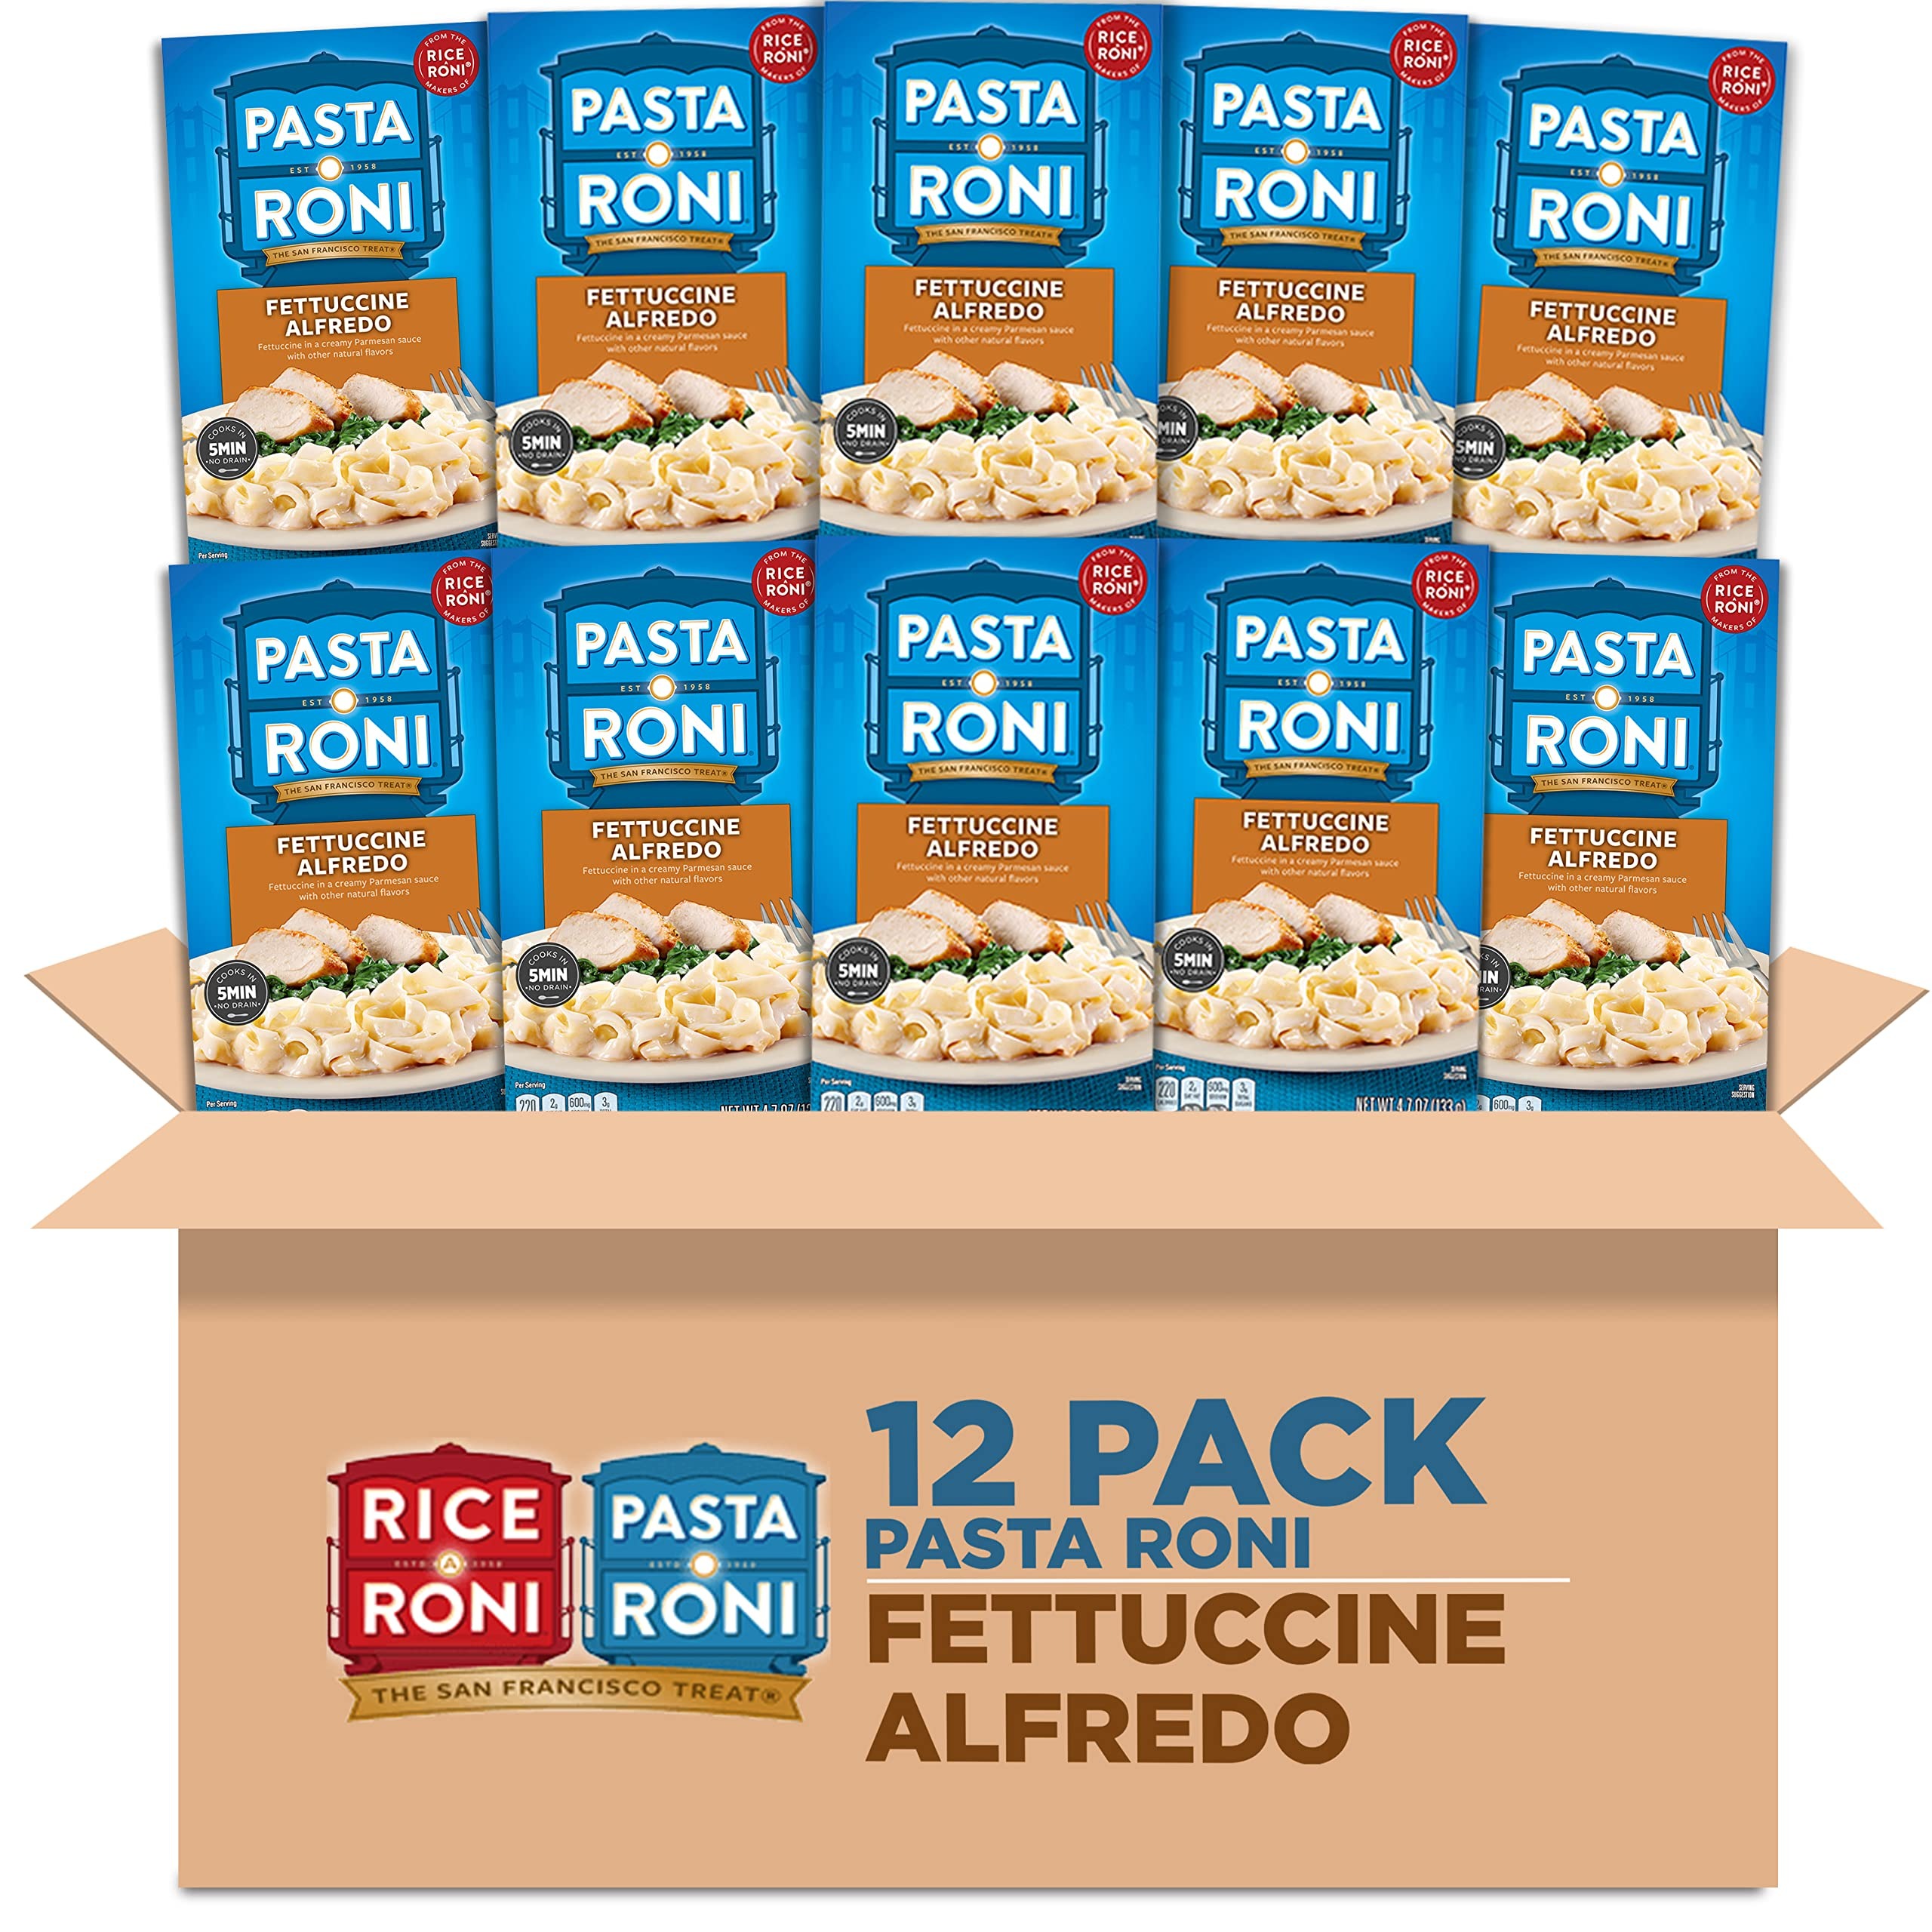
Item Name: Pasta Roni Garlic Alfredo Fettuccine, 4.7 Ounce (Pack of 12)
Bullet Point 1: Fettuccine in a creamy parmesan sauce
Bullet Point 2: Just add chicken to make it a meal
Bullet Point 3: Cooks in just 5 minutes
Bullet Point 4: 9 grams of protein per serving
Bullet Point 5: Visit our website for tips to help you create easy family pleasing meals
Value: 56.4
Unit: Ounce

Price: 6.755